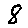
Label: 8